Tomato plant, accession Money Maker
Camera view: tilt-top (135 deg); turntable rotation: 120 degrees
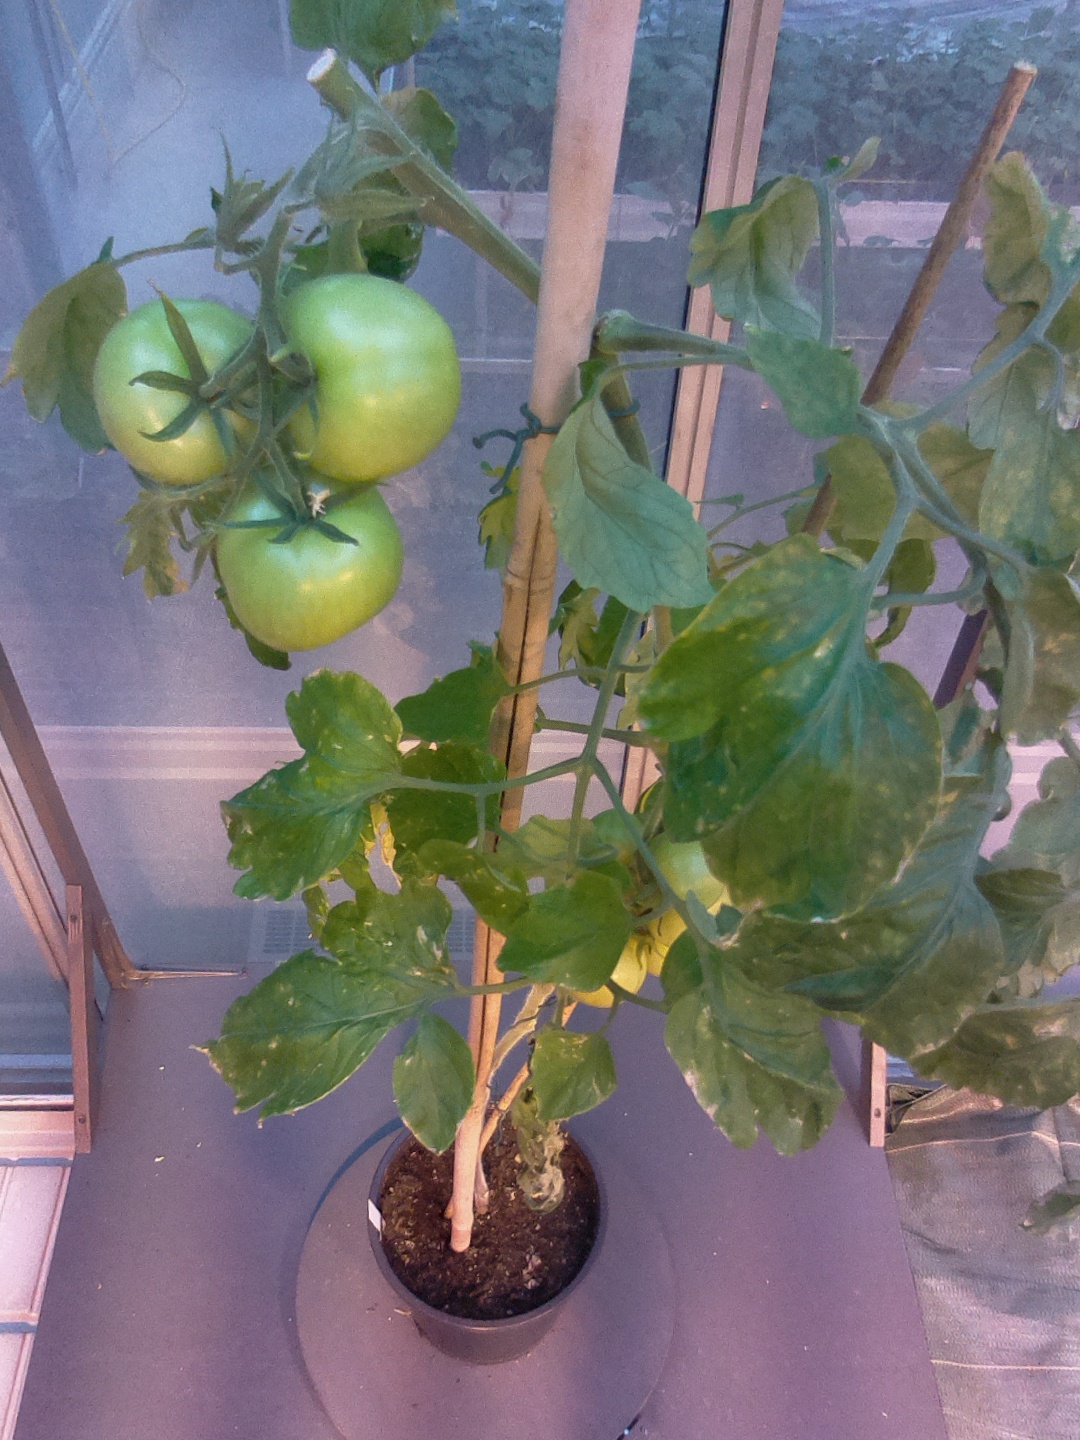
BBCH growth stage 80: fruits start showing typical ripe color (orange -> red)